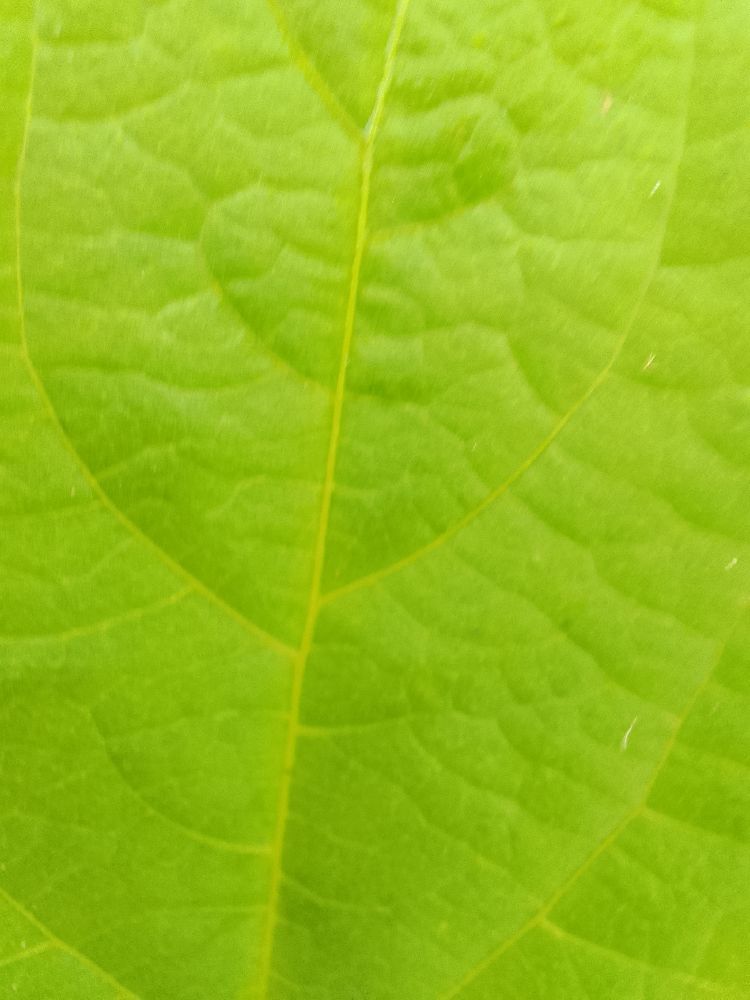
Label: healthy